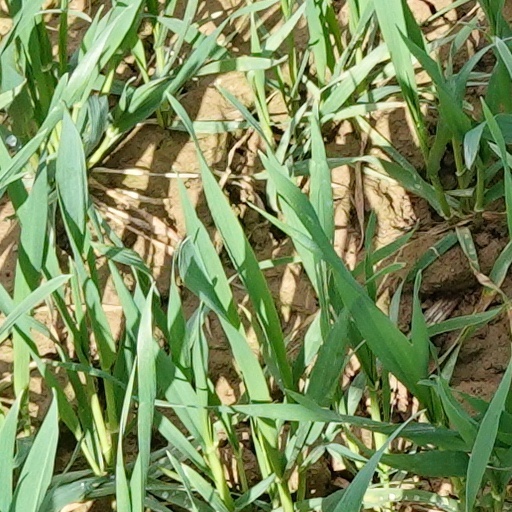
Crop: wheat